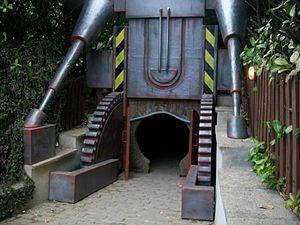
Lightwater Valley est un parc d'attractions situé à Ripon, dans le Yorkshire du Nord en Angleterre, Royaume-Uni.
American Adventure ouvert au public le 27 juin.